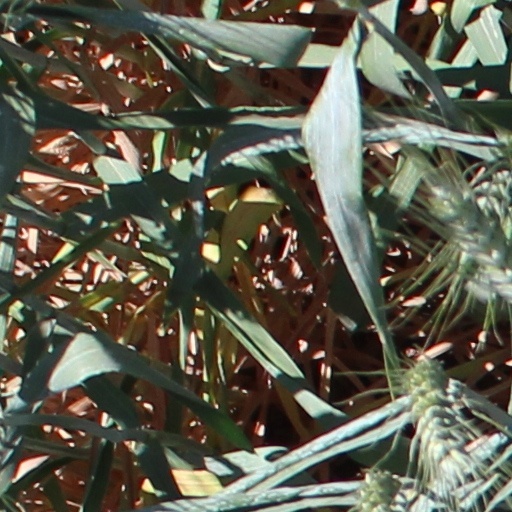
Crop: wheat